Serbian campaign (1914)

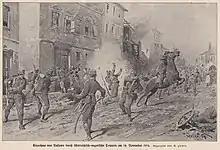
Austro-Hungarian troops entering the Serbian town of Valjevo during the first phase of the battle of Kolubara on 16 November 1914. An illustration in .

Having weakened the Serbian army, the Austro-Hungarian Army launched another massive attack on 5 November. The Serbs withdrew step by step, offering strong resistance at the Kolubara River, but to no avail, due to the lack of artillery ammunition. It was at that time that General Živojin Mišić was made commander of the battered First Army, replacing the wounded Petar Bojović. He insisted on a deep withdrawal to let the troops rest and to shorten the front. Marshal Putnik finally relented, but the consequence was the abandonment of the capital city of Belgrade. After suffering heavy losses, the Austro-Hungarian Army entered the city on 2 December. This action led Potiorek to move the whole Fifth Army into the Belgrade area and use it to crush the Serbian right flank. This, however, left the Sixth alone for a few days to face the whole Serbian army.